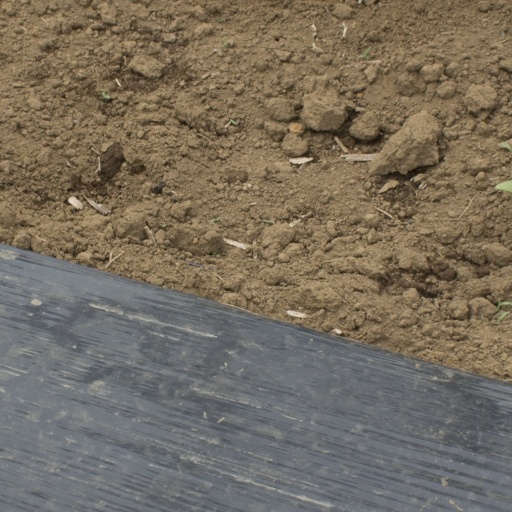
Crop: Jerusalem artichoke